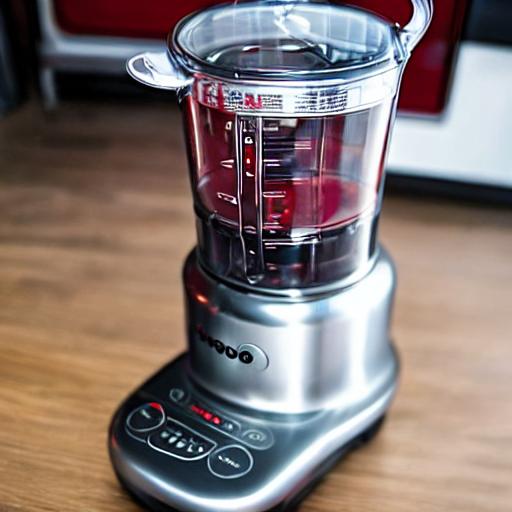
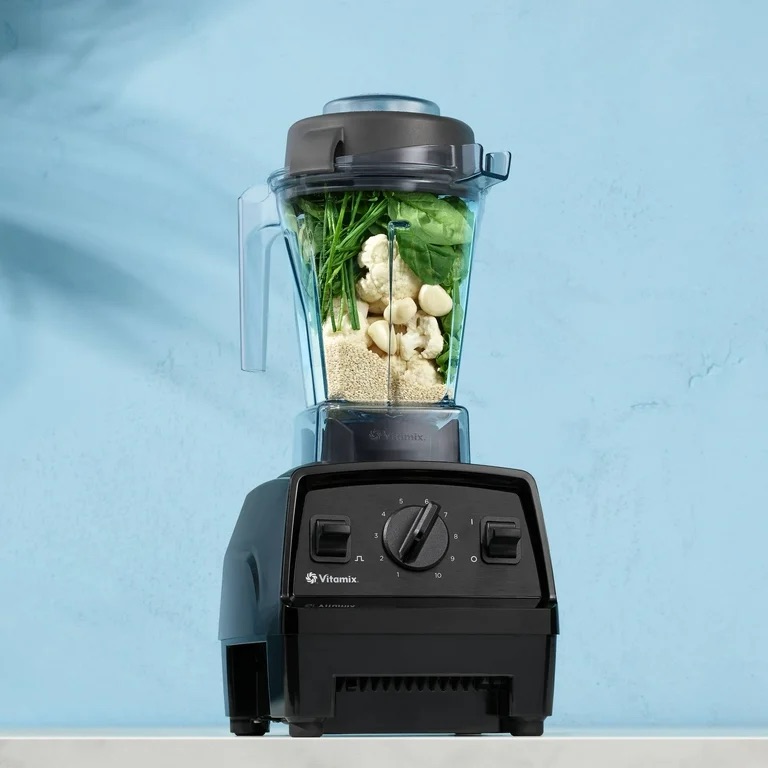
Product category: items_blender
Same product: no